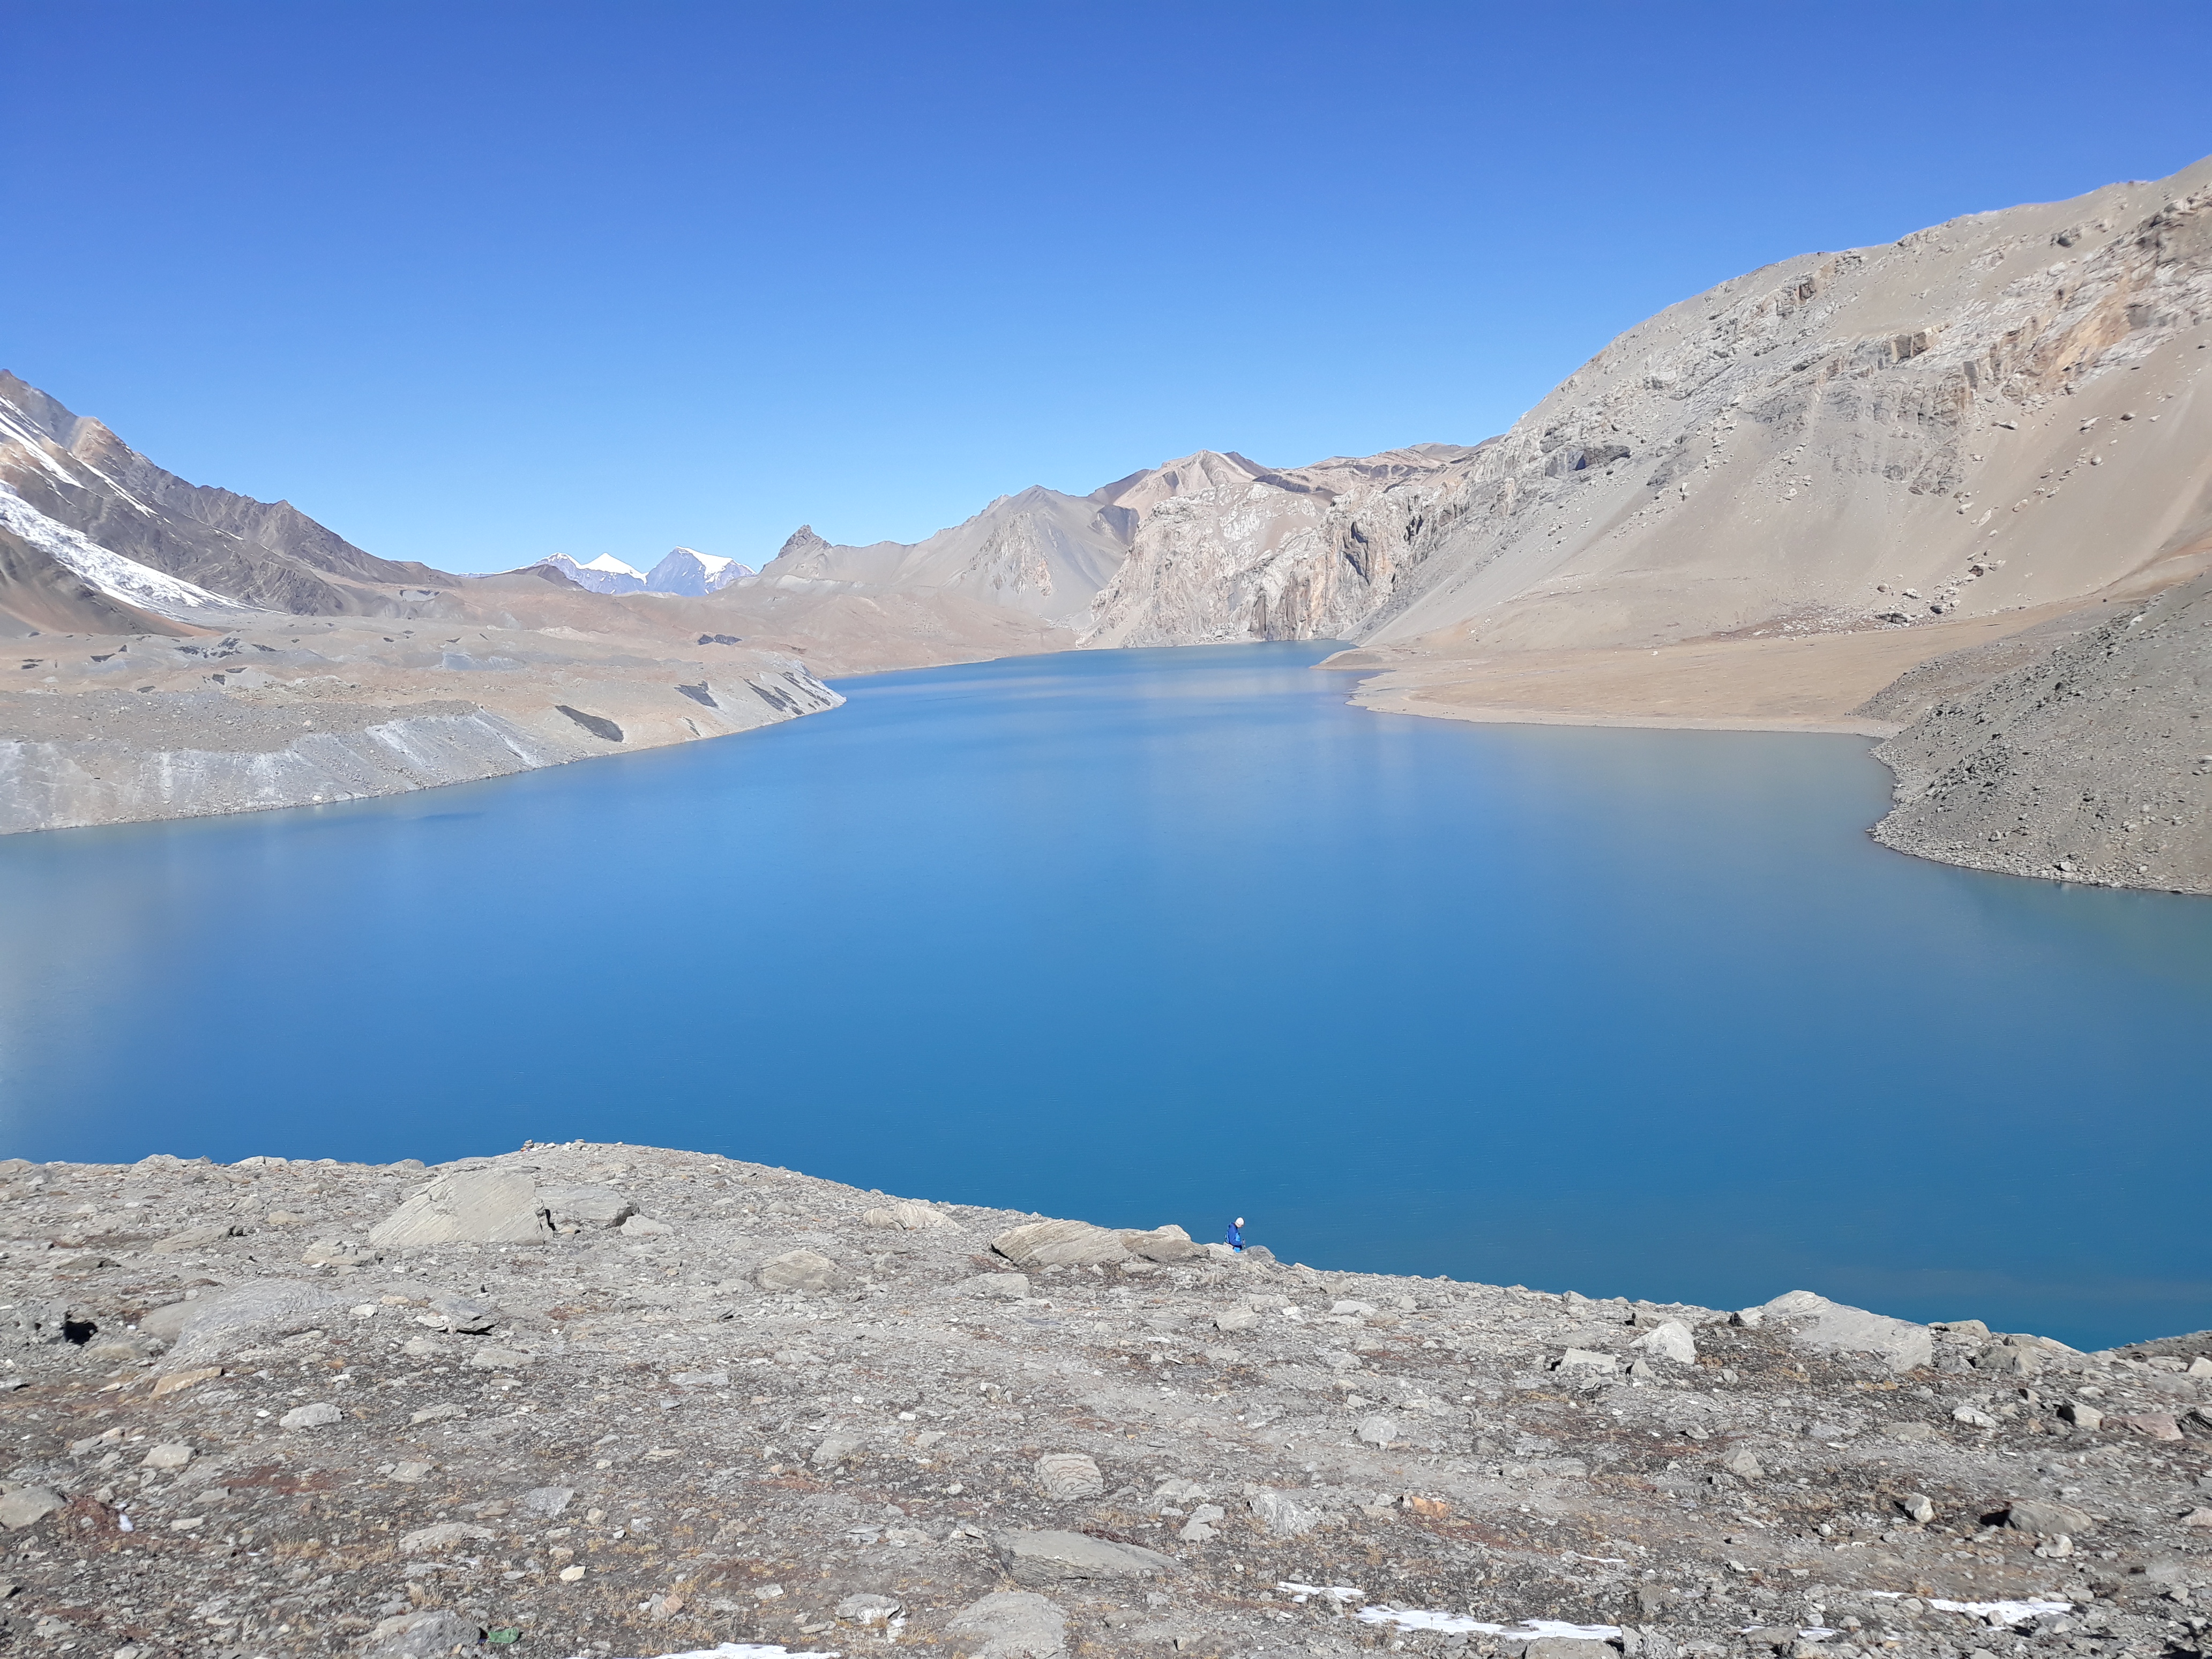
mountainous landforms, body of water, mountain, tarn, lake, glacial lake, reservoir, wilderness, mountain range, alps, moraine, water, crater lake, ridge, fell, national park, lagoon, valley, bank, landscape, wadi, vacation, cirque